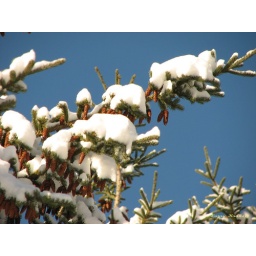
White snow cat resting in the branch. Looks like he is watching my bird feeders.